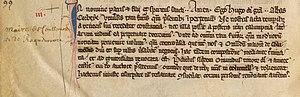
cartulaire de Corbie. Accord avec le maire de Coullemelle
Coullemelle est une commune française située dans le département de la Somme, en région Hauts-de-France.